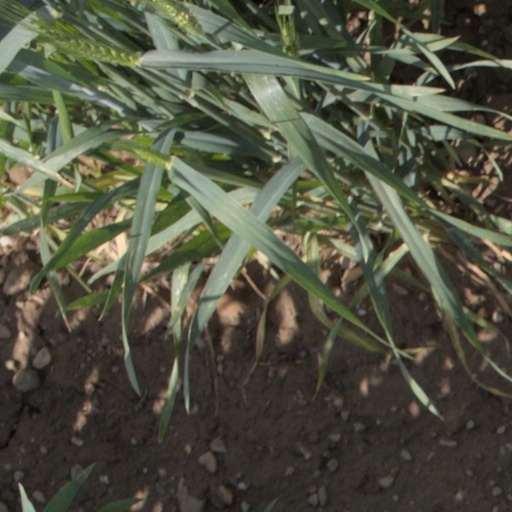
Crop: wheat